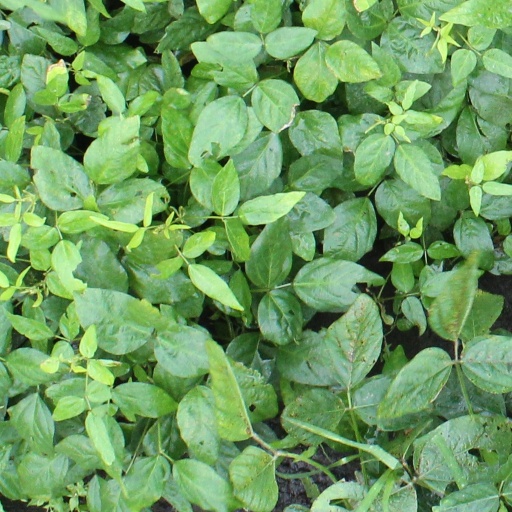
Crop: soybean